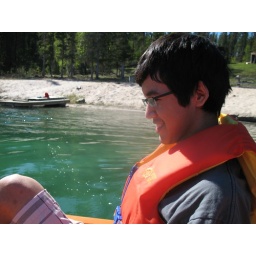
Dwight trying to sink Leila in the paddle boat